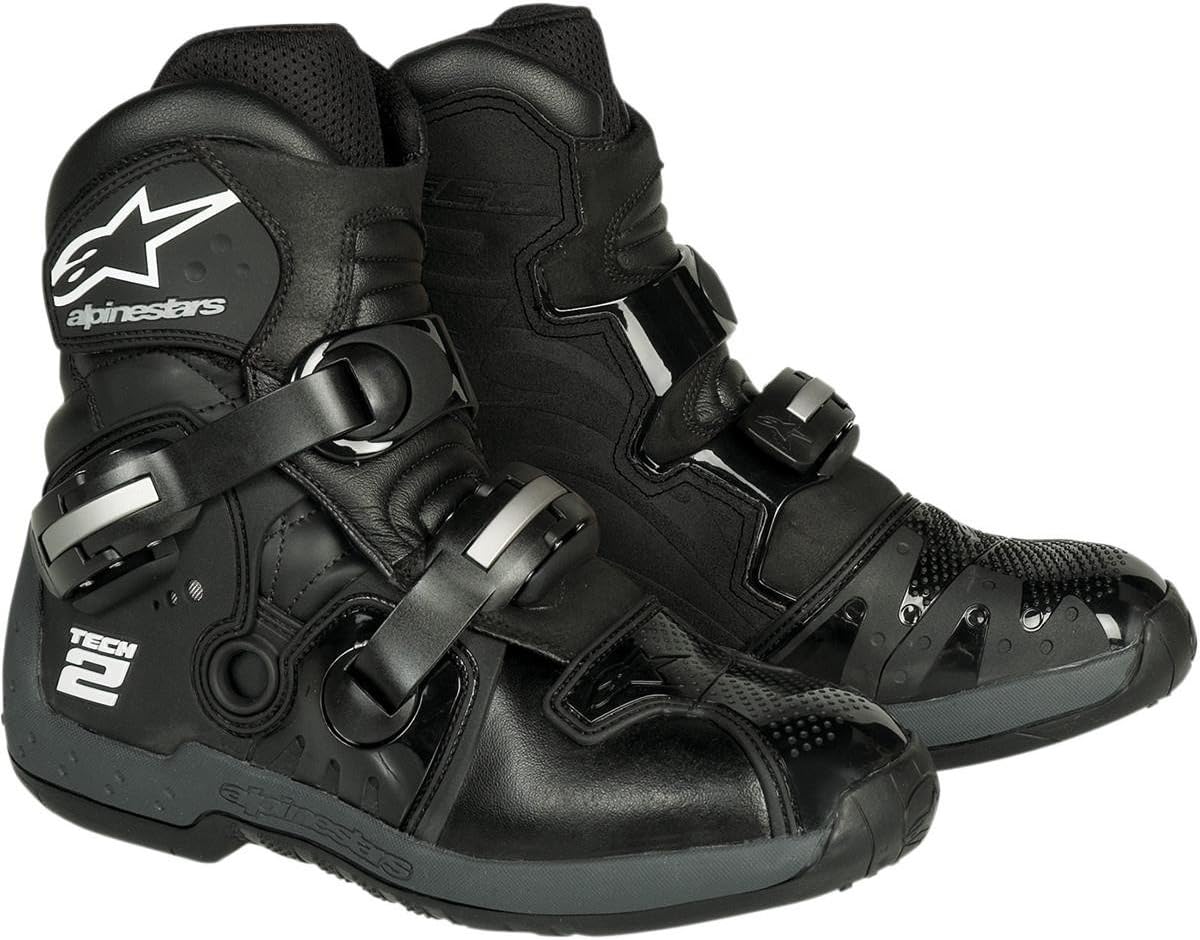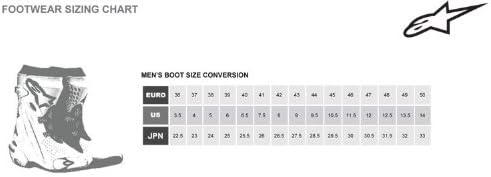
Alpinestars Tech 2 Boots-Black-9
Category: Automotive
Part of the Alpinestars Tech Series family of technical riding boots, the Tech 2 shares the same structural strength and foot protection of the rest of full-height line-up, with a lower cut design for greater flexibility and comfort on a mini-bike or ATV riding. Superior Buckle System. Advanced closure system inspired by the Tech 10. Features strong techno-polymer buckles for easy adjustability with a precise, secure and streamlined fit. Designed for Maximum Grip, Alpinestars exclusive high-grip rubber double density compound outsole provides superior durability, grip, feel and a high level of structural rigidity. Inner side of boot designed for control and features thick Suede, specifically for excellent contact and grip. Breathable liner. Lowered Achilles cutout for greater flexibility. Dual compound toe-guards for improved flexibility and increased impact resistance. Calf plate designed for maximum grip, support and side contact.
Features: Size: us-9 | Style: Motocross/Offroad | Color: Black | Warranty: 1 year warranty on all manufacturer defects